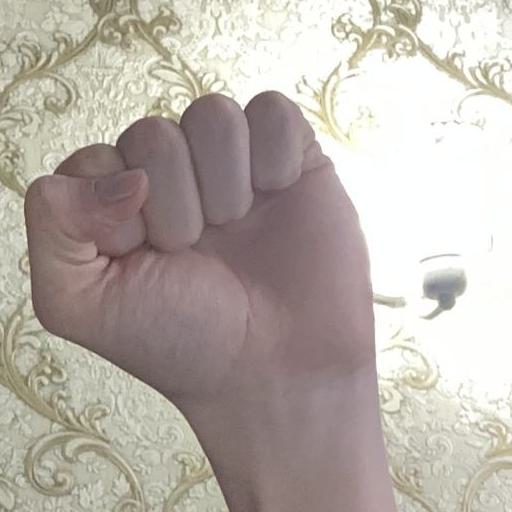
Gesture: fist